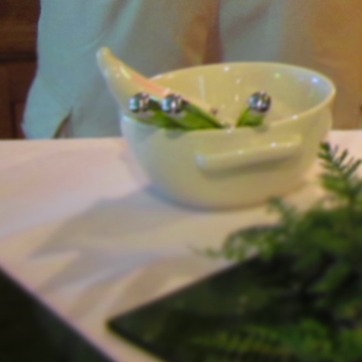
Material: ceramic